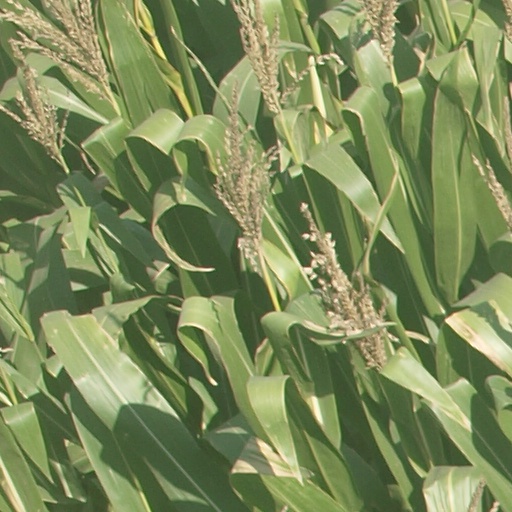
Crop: maize; corn